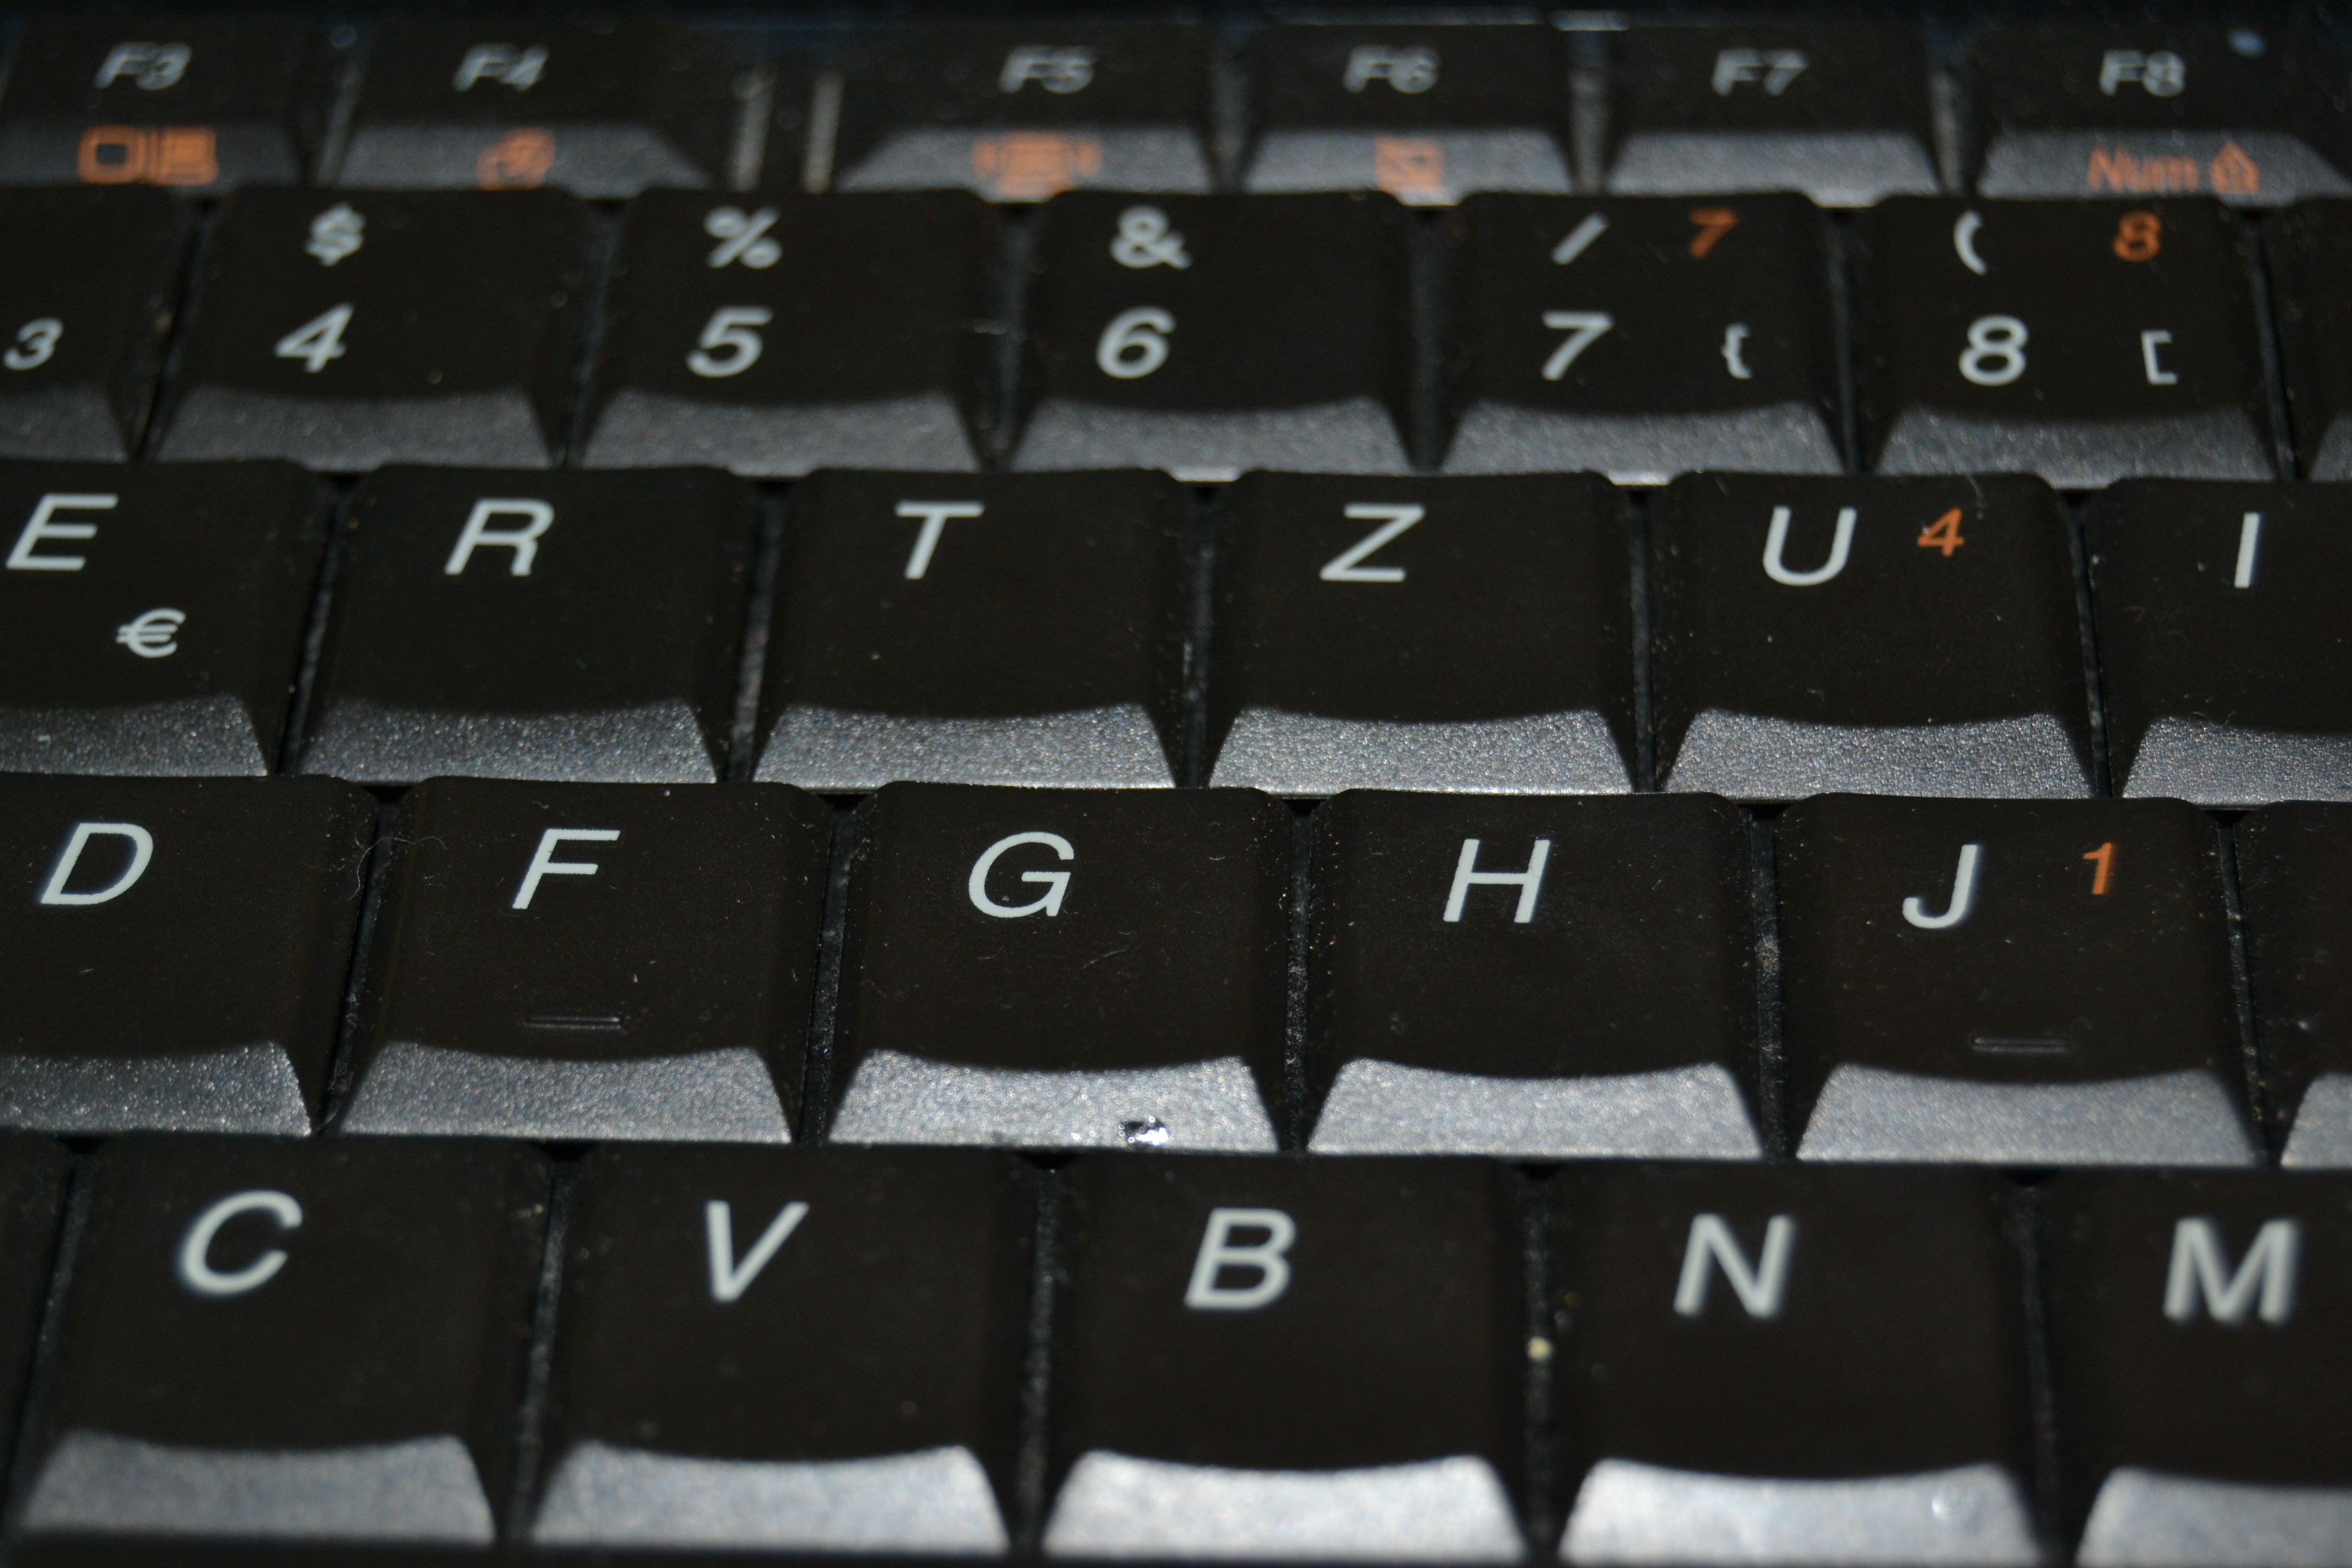
keyboard, technology, number, black, font, hardware, multimedia, computer keyboard, electronic device, musical keyboard, personal computer hardware